Domenico De Simone

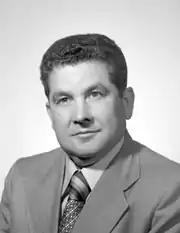
De Simone in 1976

Domenico De Simone (31 May 1926 – 11 June 2019) was an Italian politician. A member of the Communist Party (PCI), he served as a Senator during Legislature VII (1976–1979) prior to being elected to the Chamber of Deputies during Legislature VIII (1979–1983). De Simone was born in Torremaggiore and served as the town's mayor between 1960 and 1976.